Pat Young

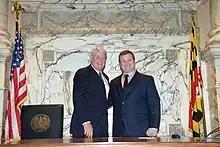
House Speaker Michael E. Busch with Young, 2015

In May 2013, Young announced he would run for the Maryland House of Delegates in District 44B, seeking to succeed state delegate Shirley Nathan-Pulliam, who announced a run for Maryland Senate in 2014. He won the Democratic primary with 22.9 percent of the vote, edging out his opponent by 34 votes and coming in second place behind incumbent state delegate Charles E. Sydnor III. Young and Sydnor defeated Republican Michael Russell in the general election.